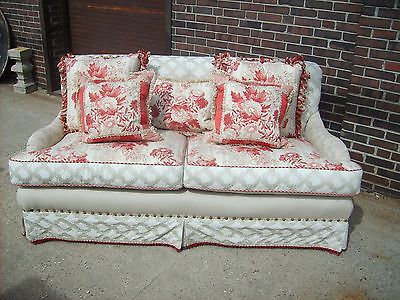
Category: sofa